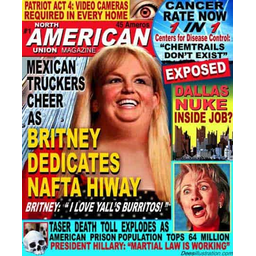
Label: paper